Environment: real
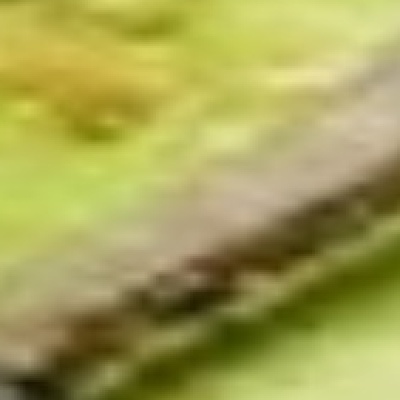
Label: fall_armyworm